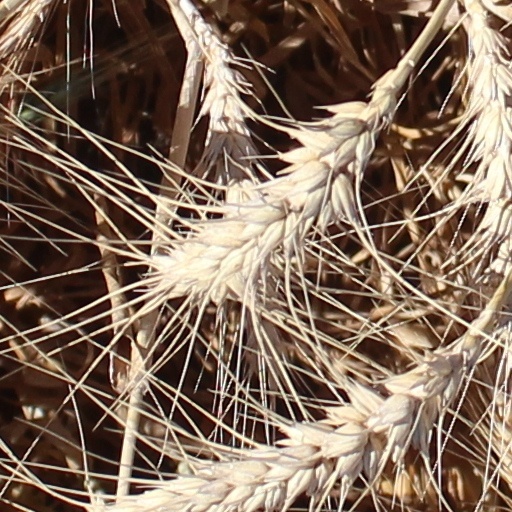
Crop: wheat